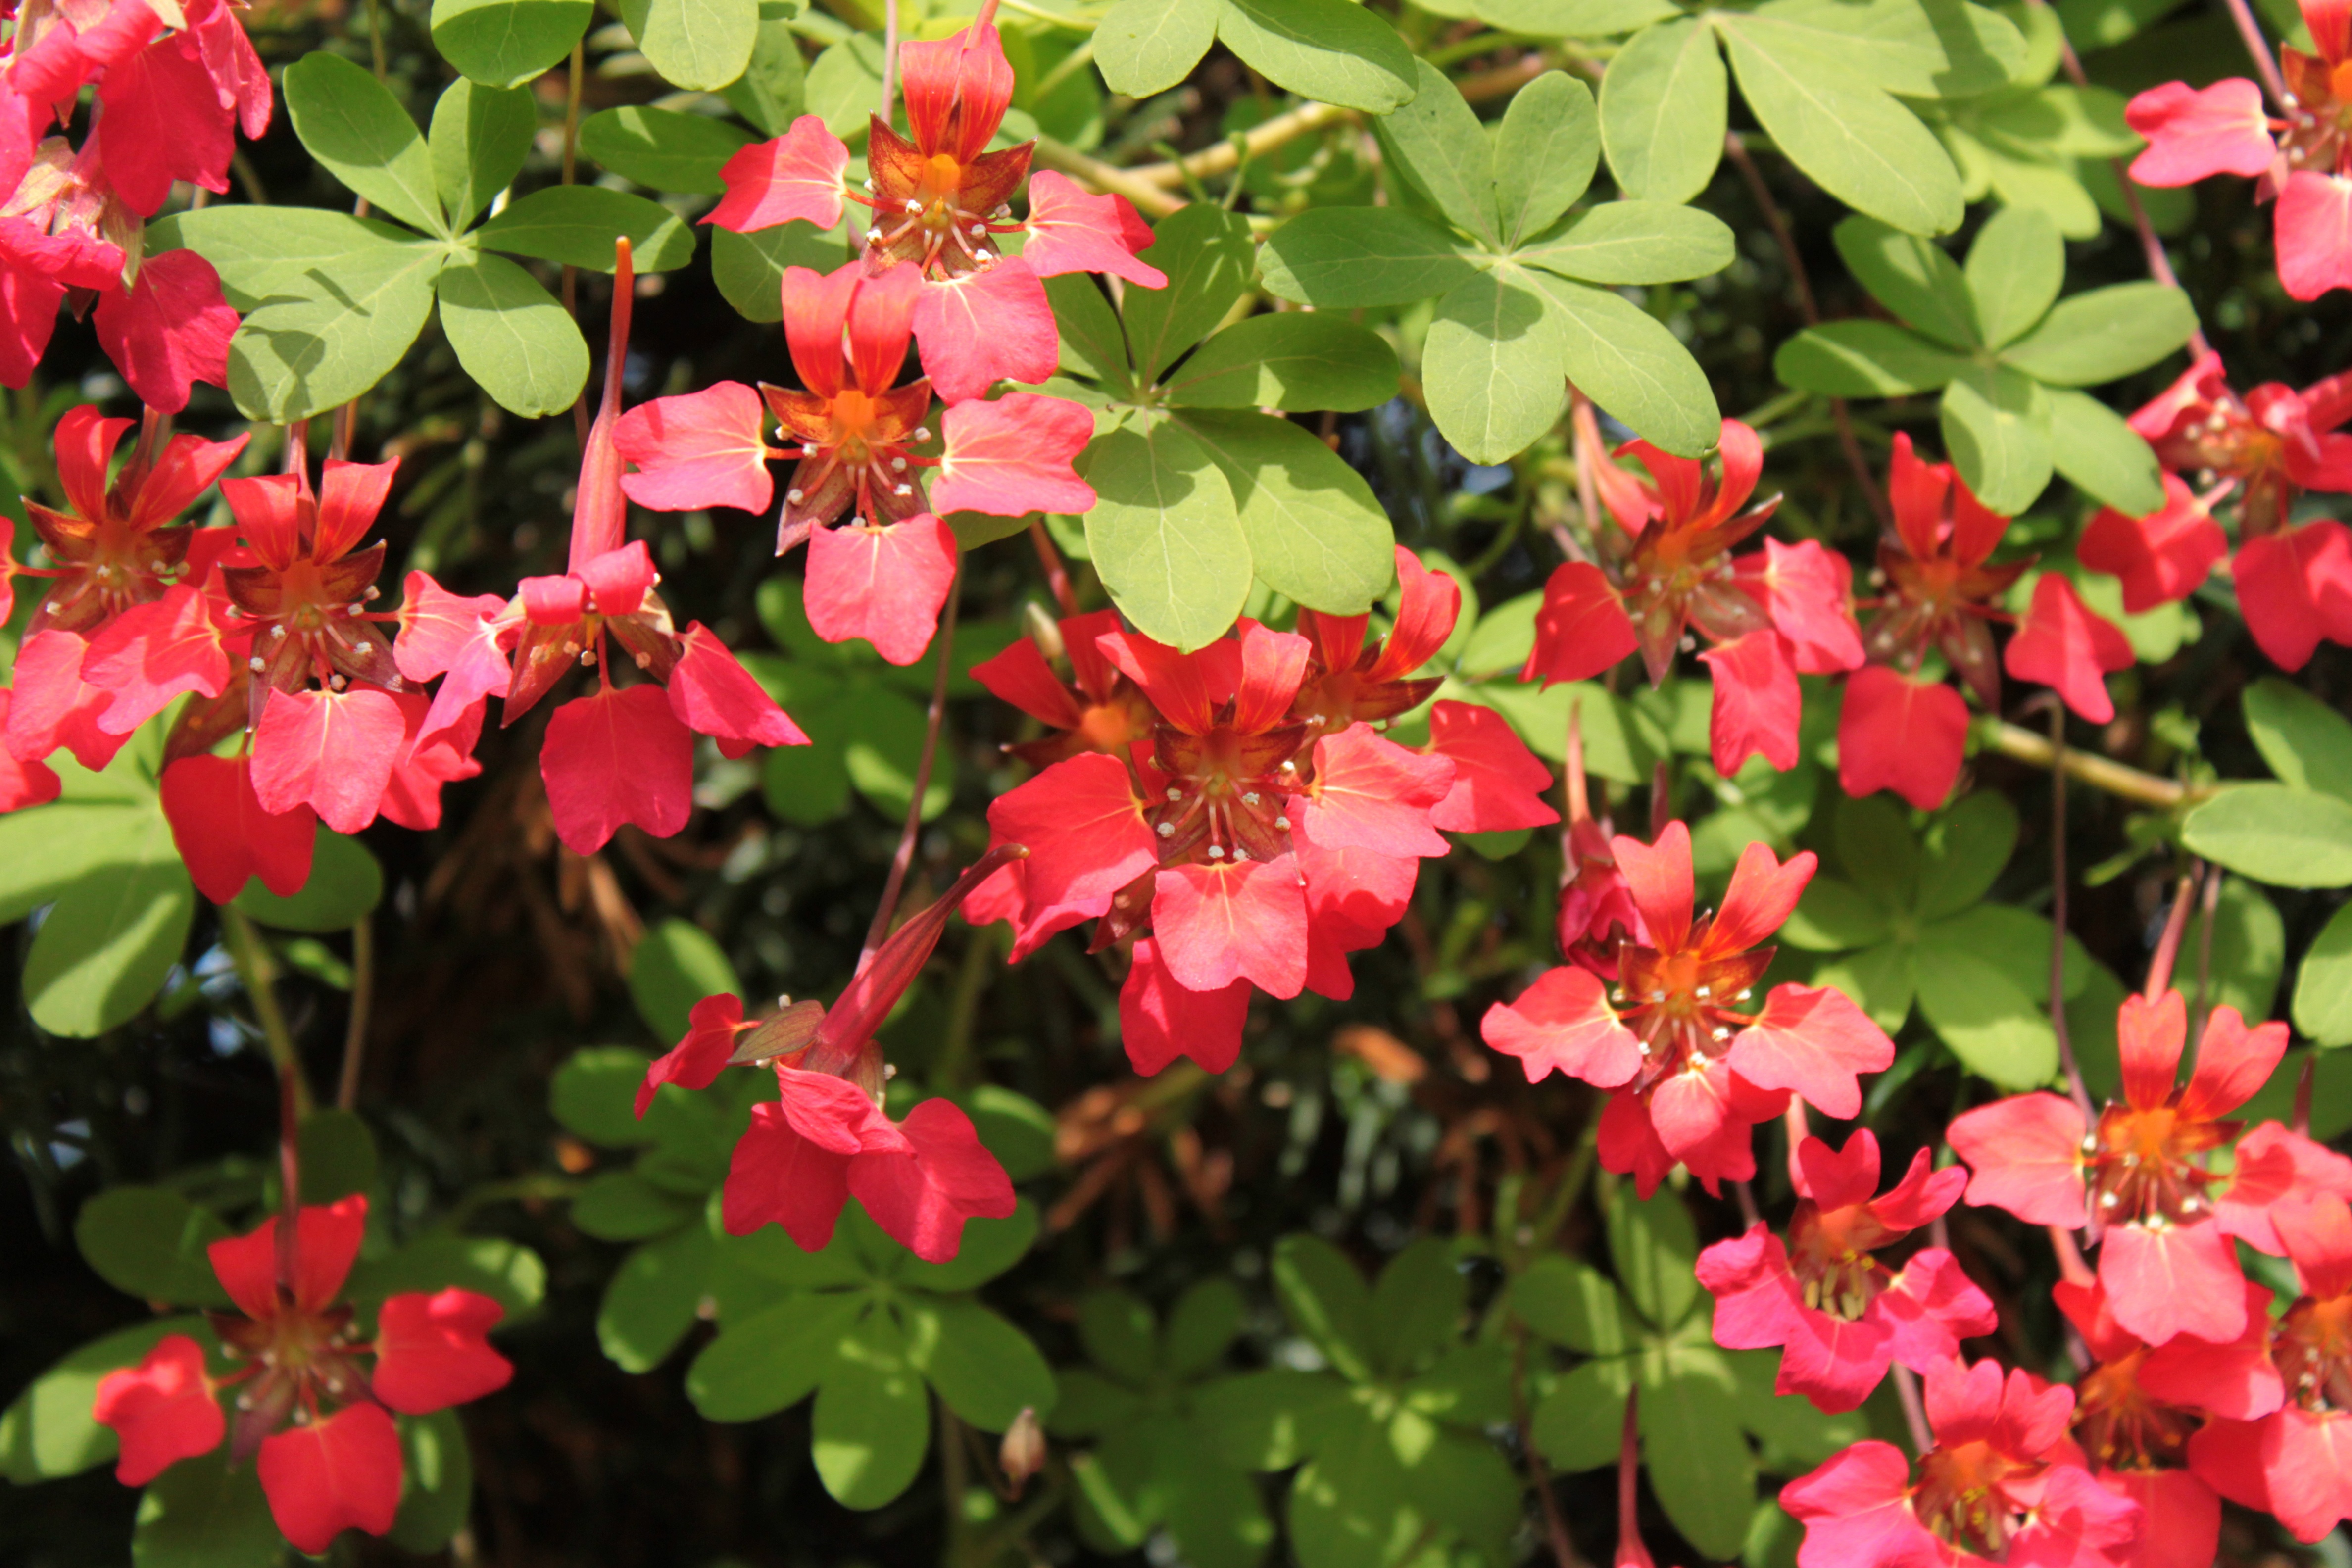
nature, blossom, plant, leaf, flower, petal, red, herb, park, botany, hanging, garden, flora, red flower, shrub, red flowers, climbing plant, flowering plant, lantana camara, annual plant, land plant